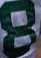
Number: 8